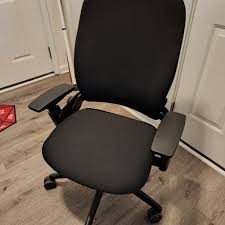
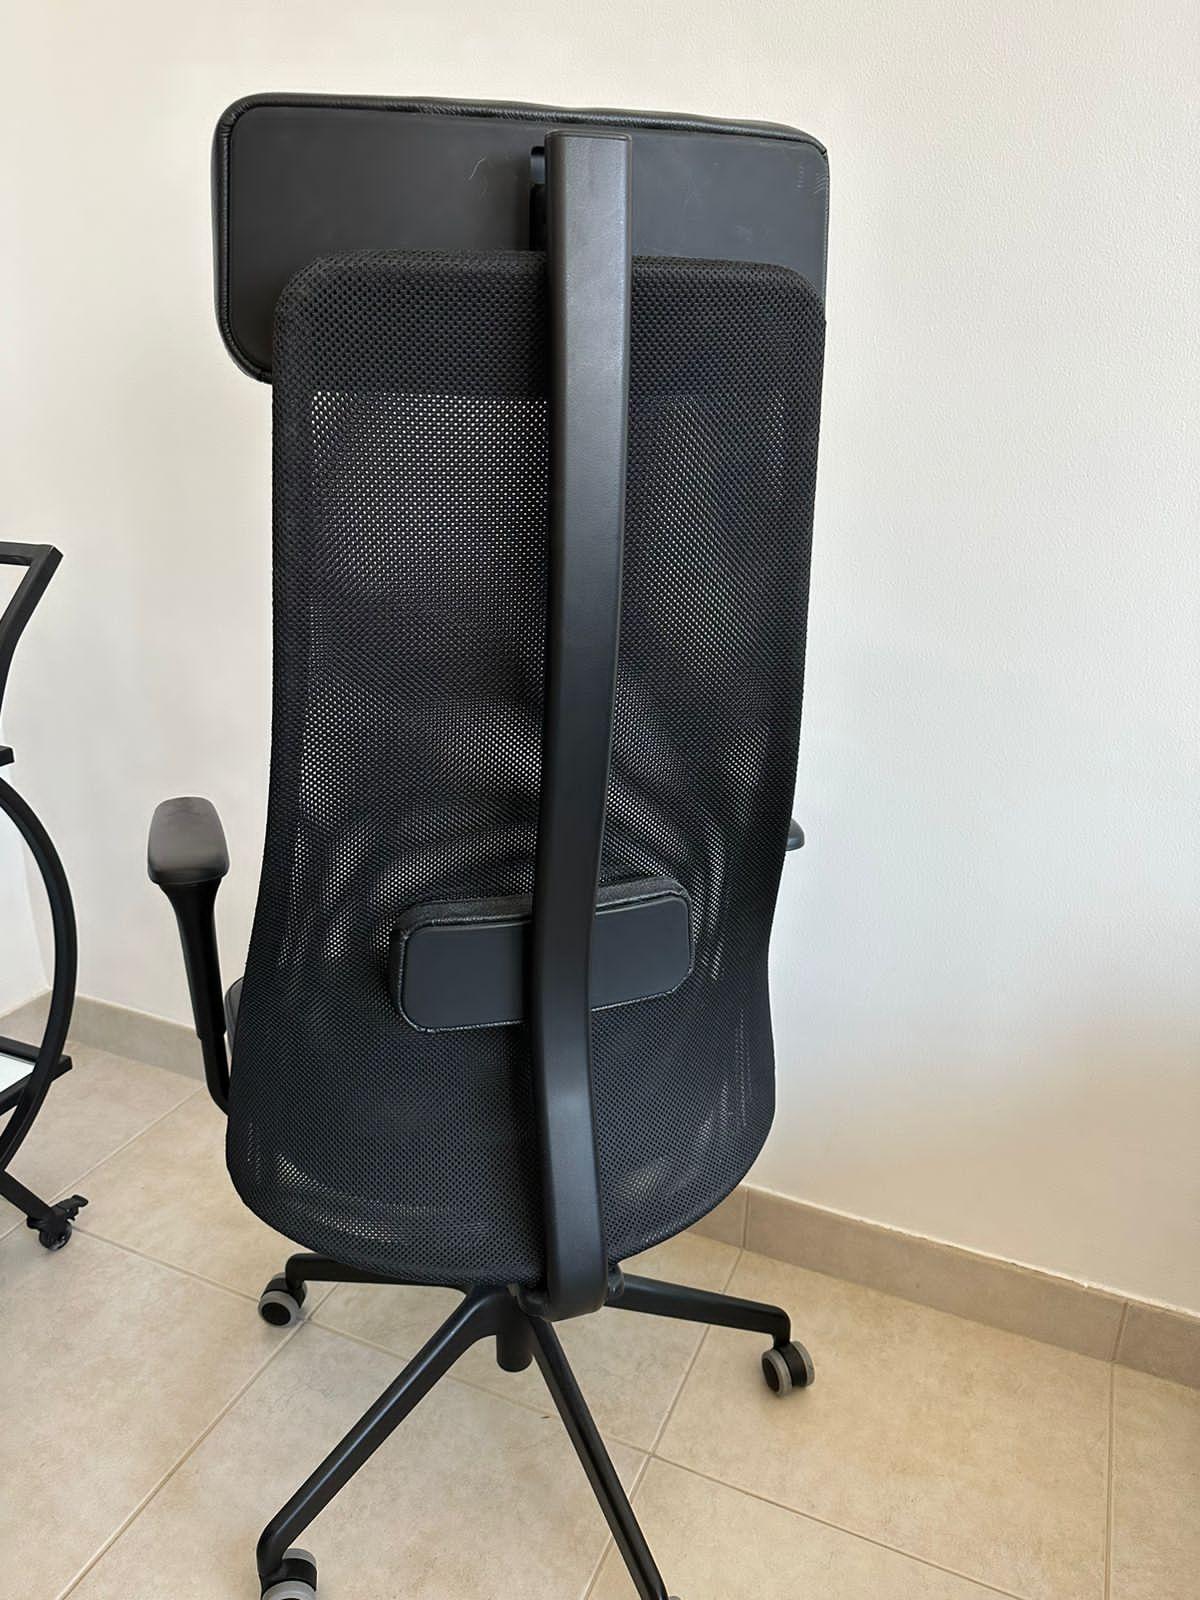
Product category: items_chair
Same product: no